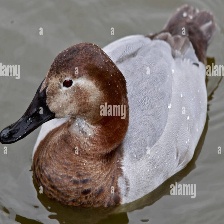
Species: CANVASBACK
Scientific name: AYTHYA VALISINERIA
ImageNet parent category: drake